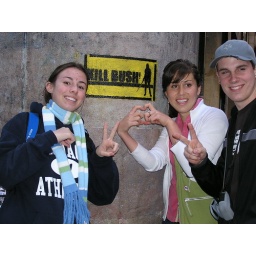
random inscripture painted on the wall on a side street in barcelona...